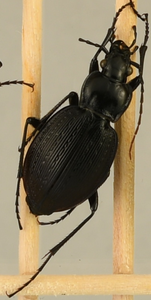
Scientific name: Carabus goryi
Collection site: Mountain Lake Biological Station Site (MLBS), plot MLBS_001